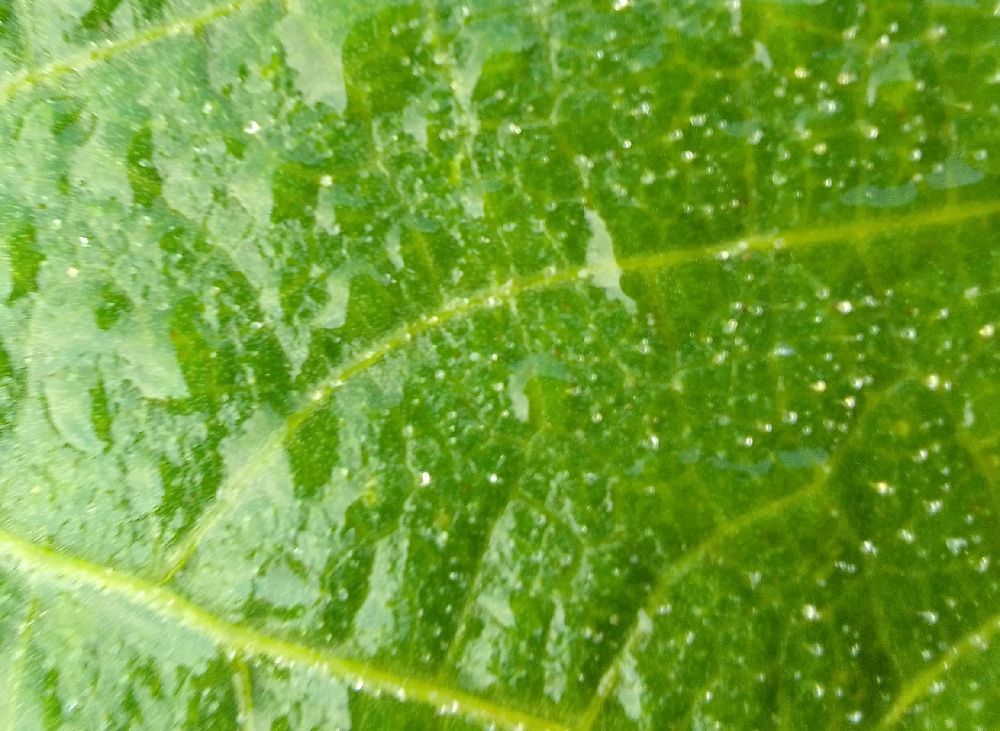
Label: healthy